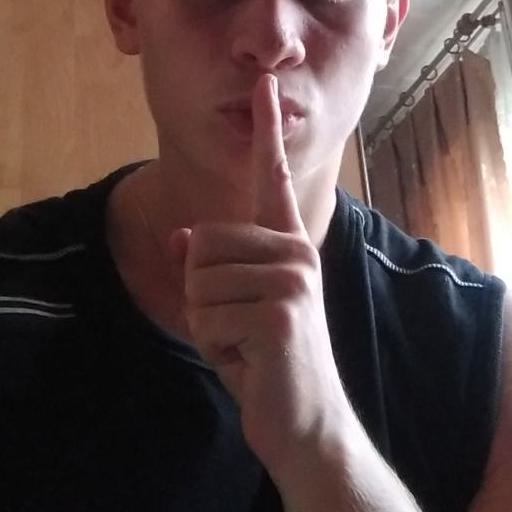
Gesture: mute